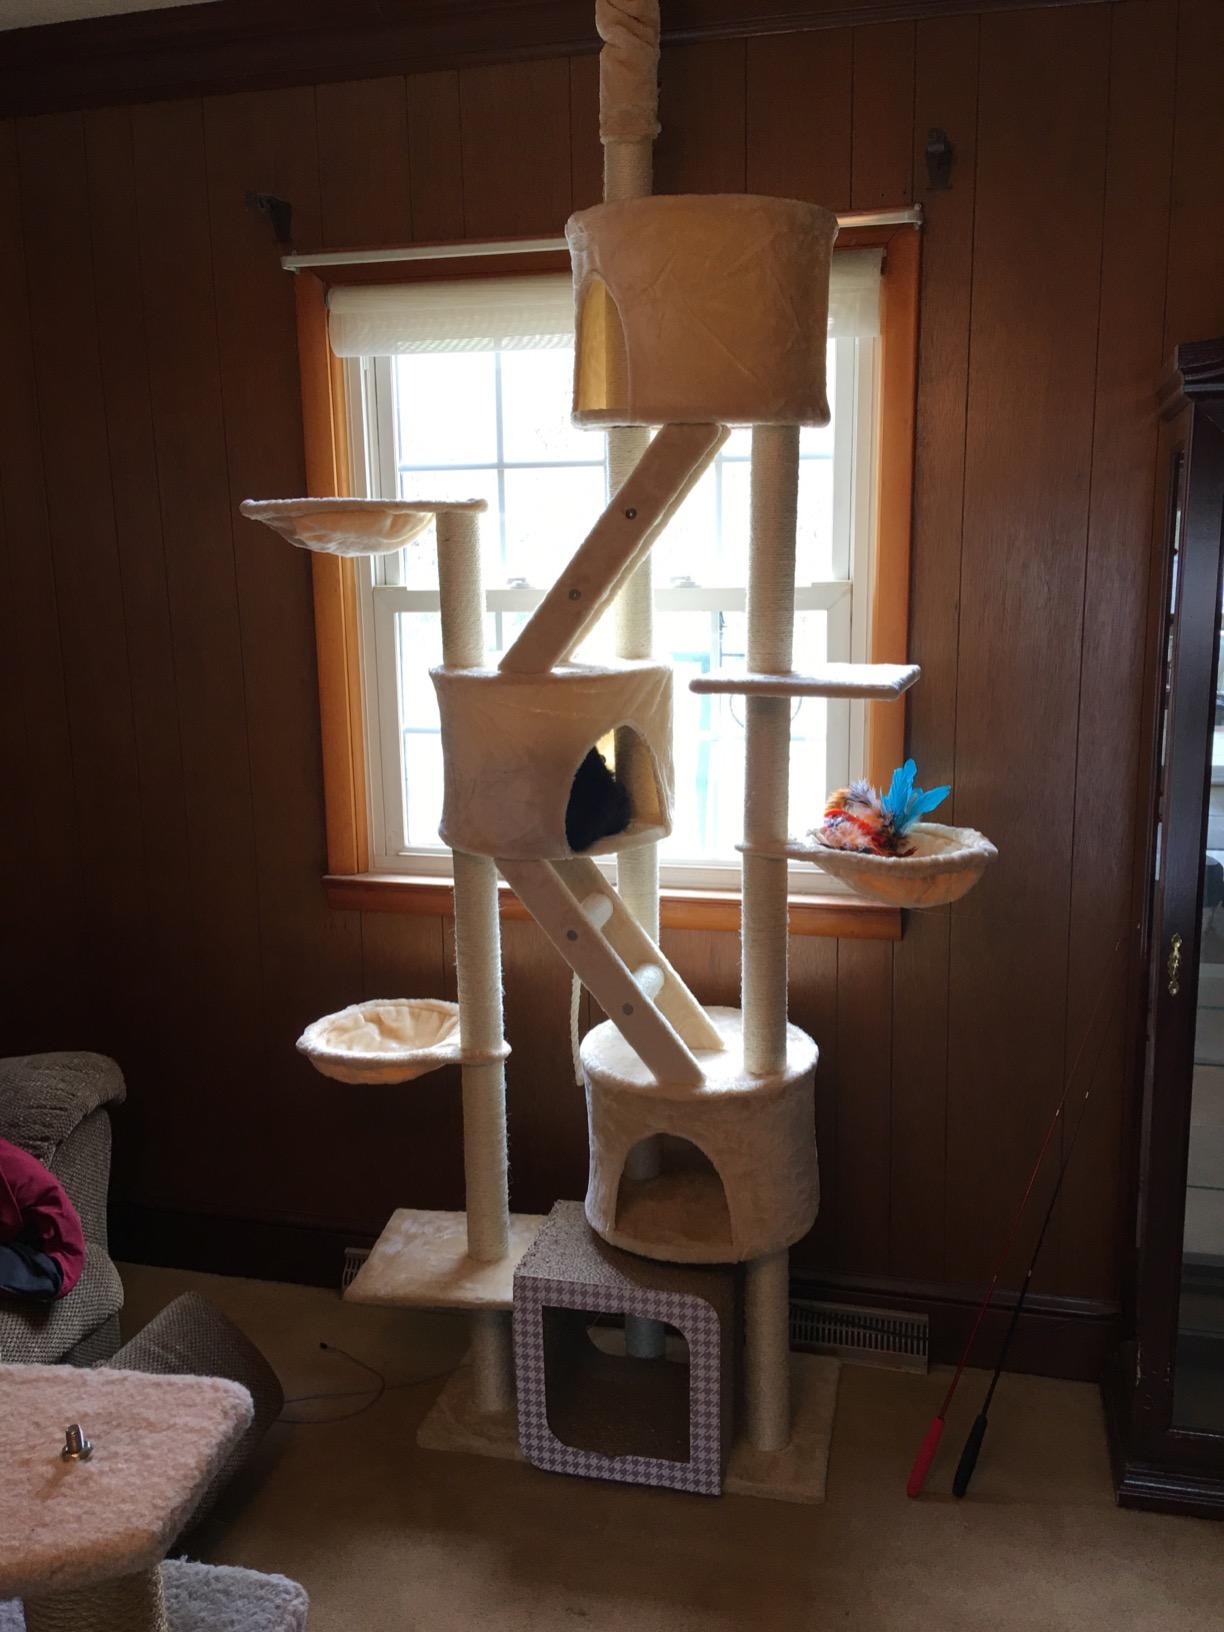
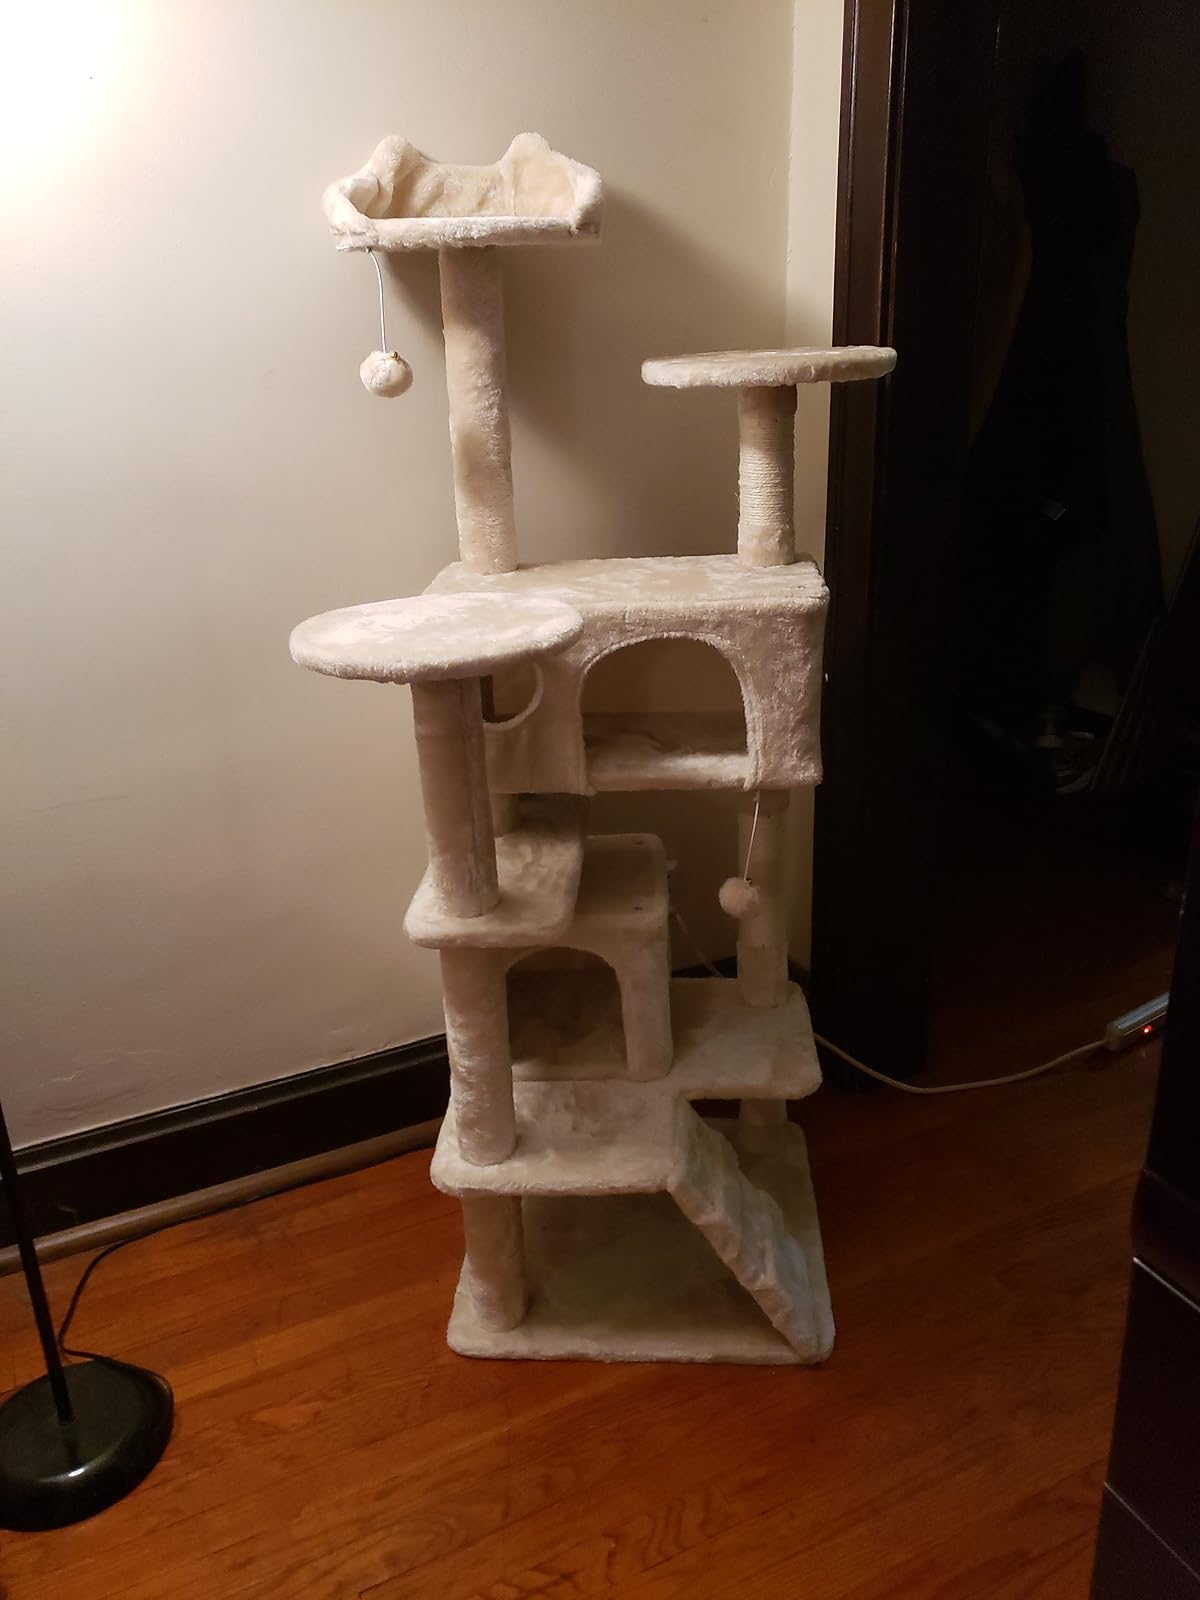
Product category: items_cat tree
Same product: no